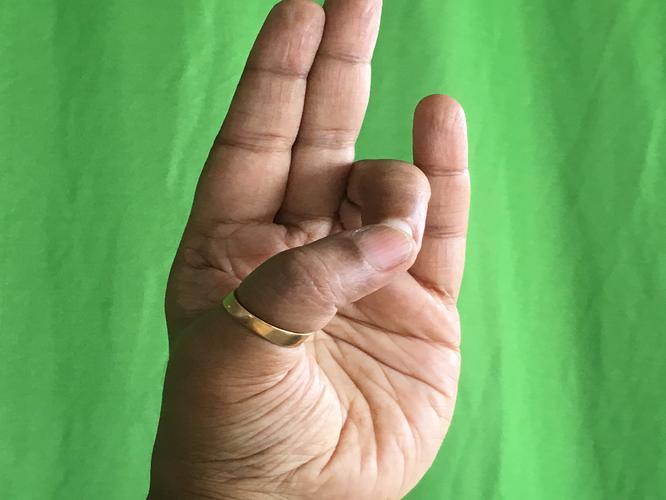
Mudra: Mayura
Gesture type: single_hand